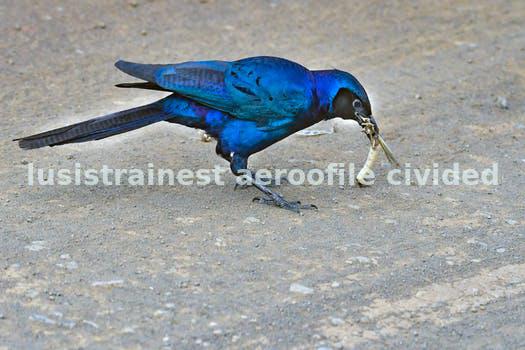
Label: Watermark